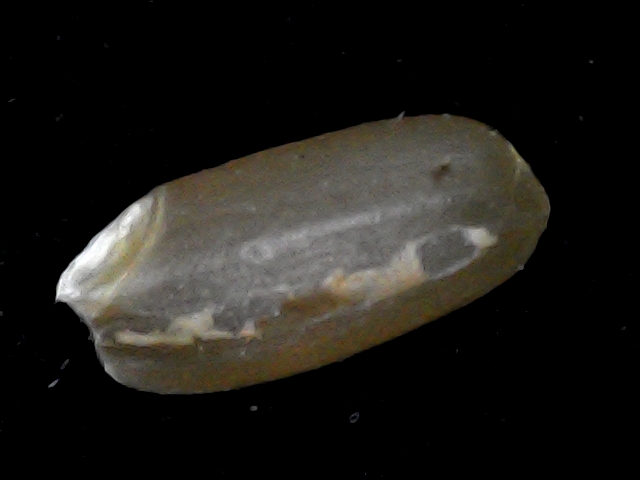
Rice variety: BD76